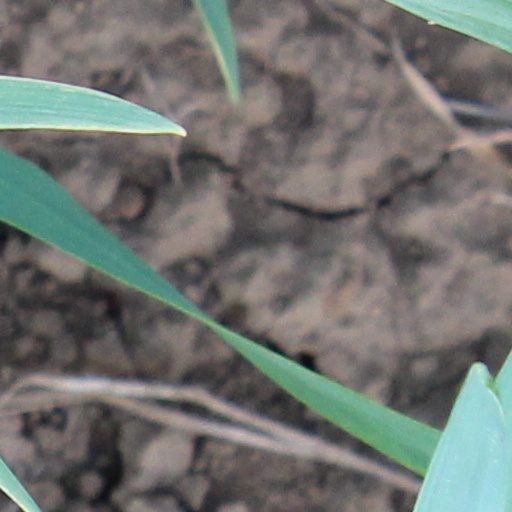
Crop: wheat